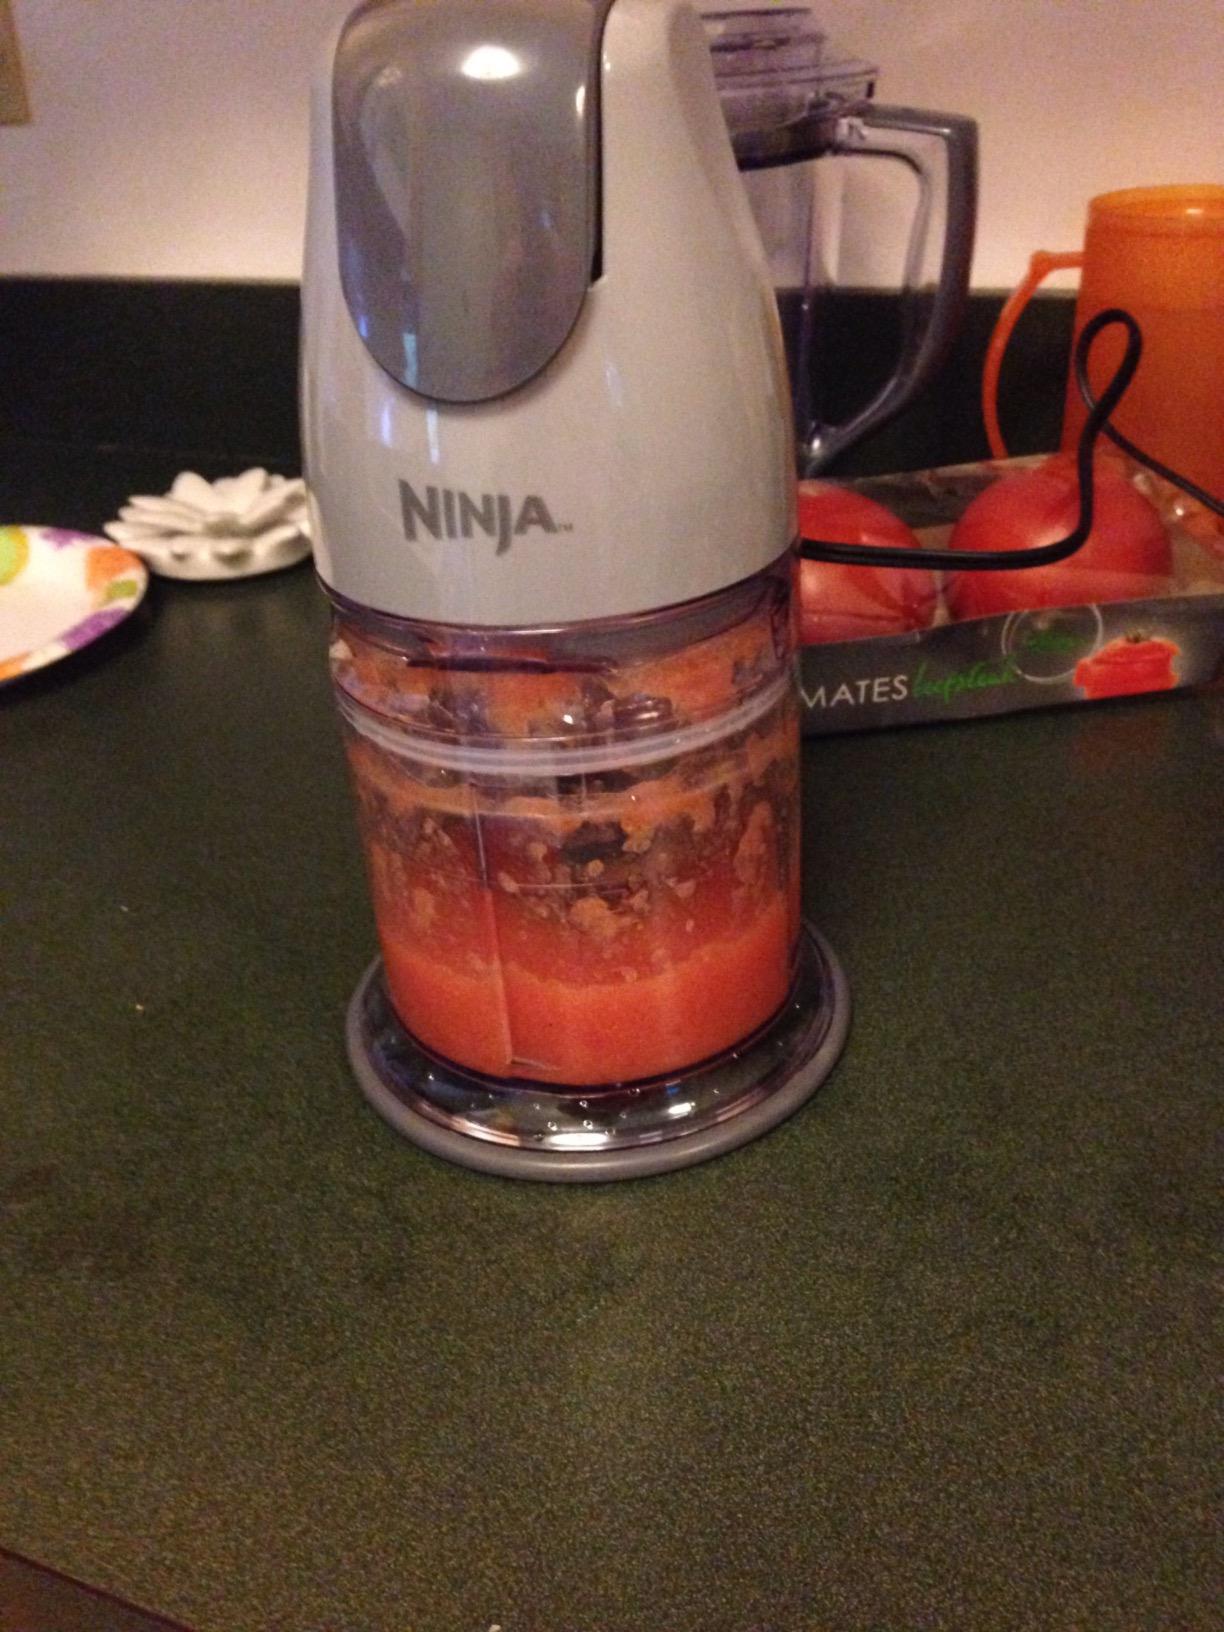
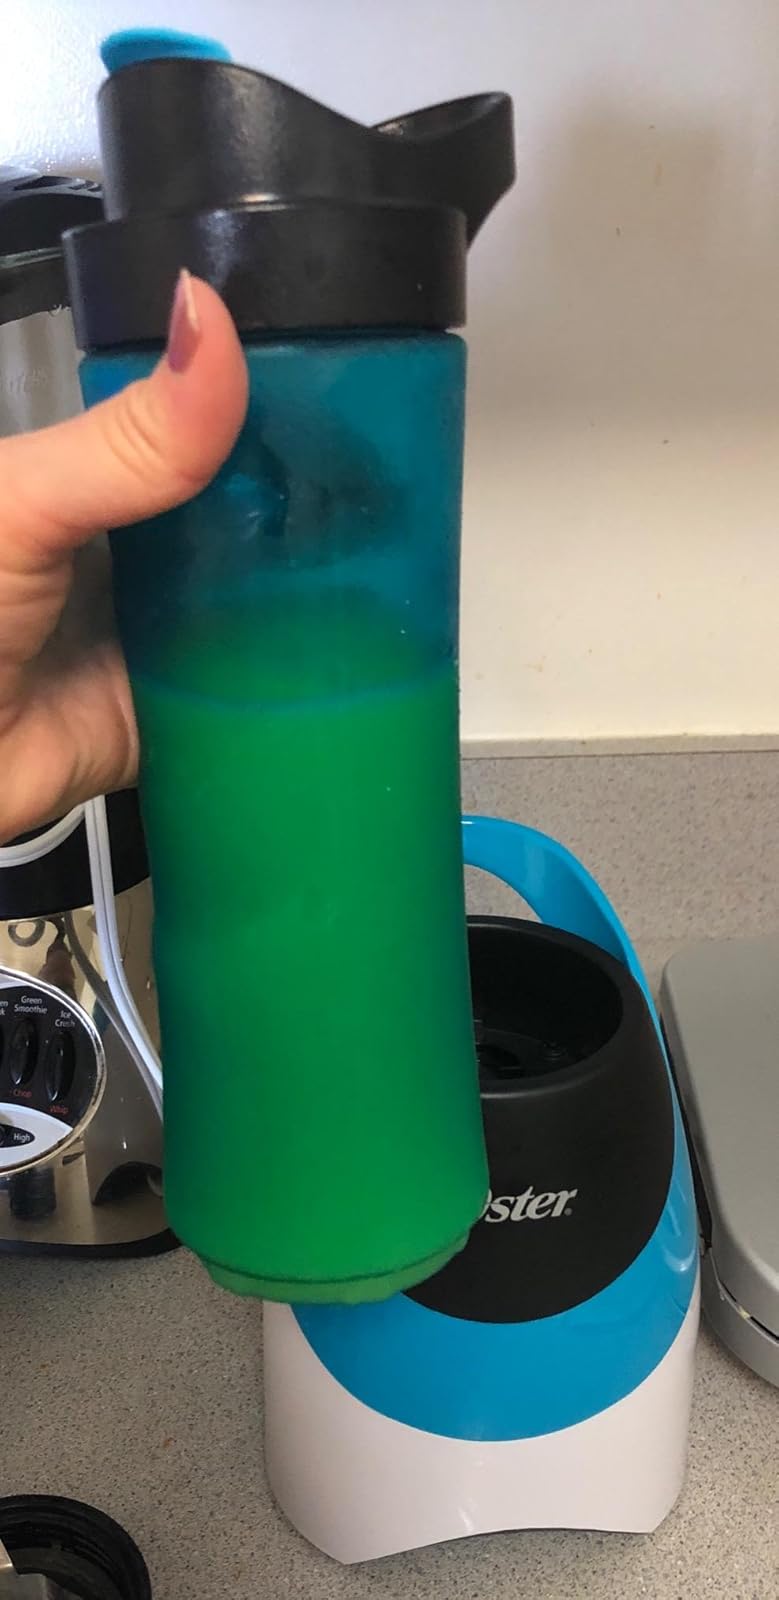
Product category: items_blender
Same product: no